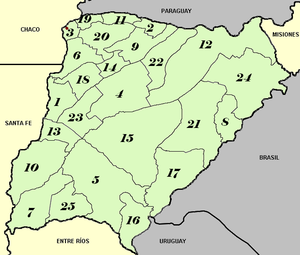
La province de Corrientes est une province du nord-est de l'Argentine, dont la capitale est la ville de Corrientes. Au nord comme à l'ouest elle est délimitée par le Río Paraná, qui la sépare du Paraguay et des provinces du Chaco et de Santa Fe ; sa frontière orientale est constituée par le río Uruguay, qui la sépare de la République d'Uruguay et du Brésil ; les rivières Guayquiraró et Mocoretá délimitent sa frontière sud avec la province d'Entre Ríos. Au nord-est se trouve sa seule frontière artificielle, qui la sépare de la province de Misiones.